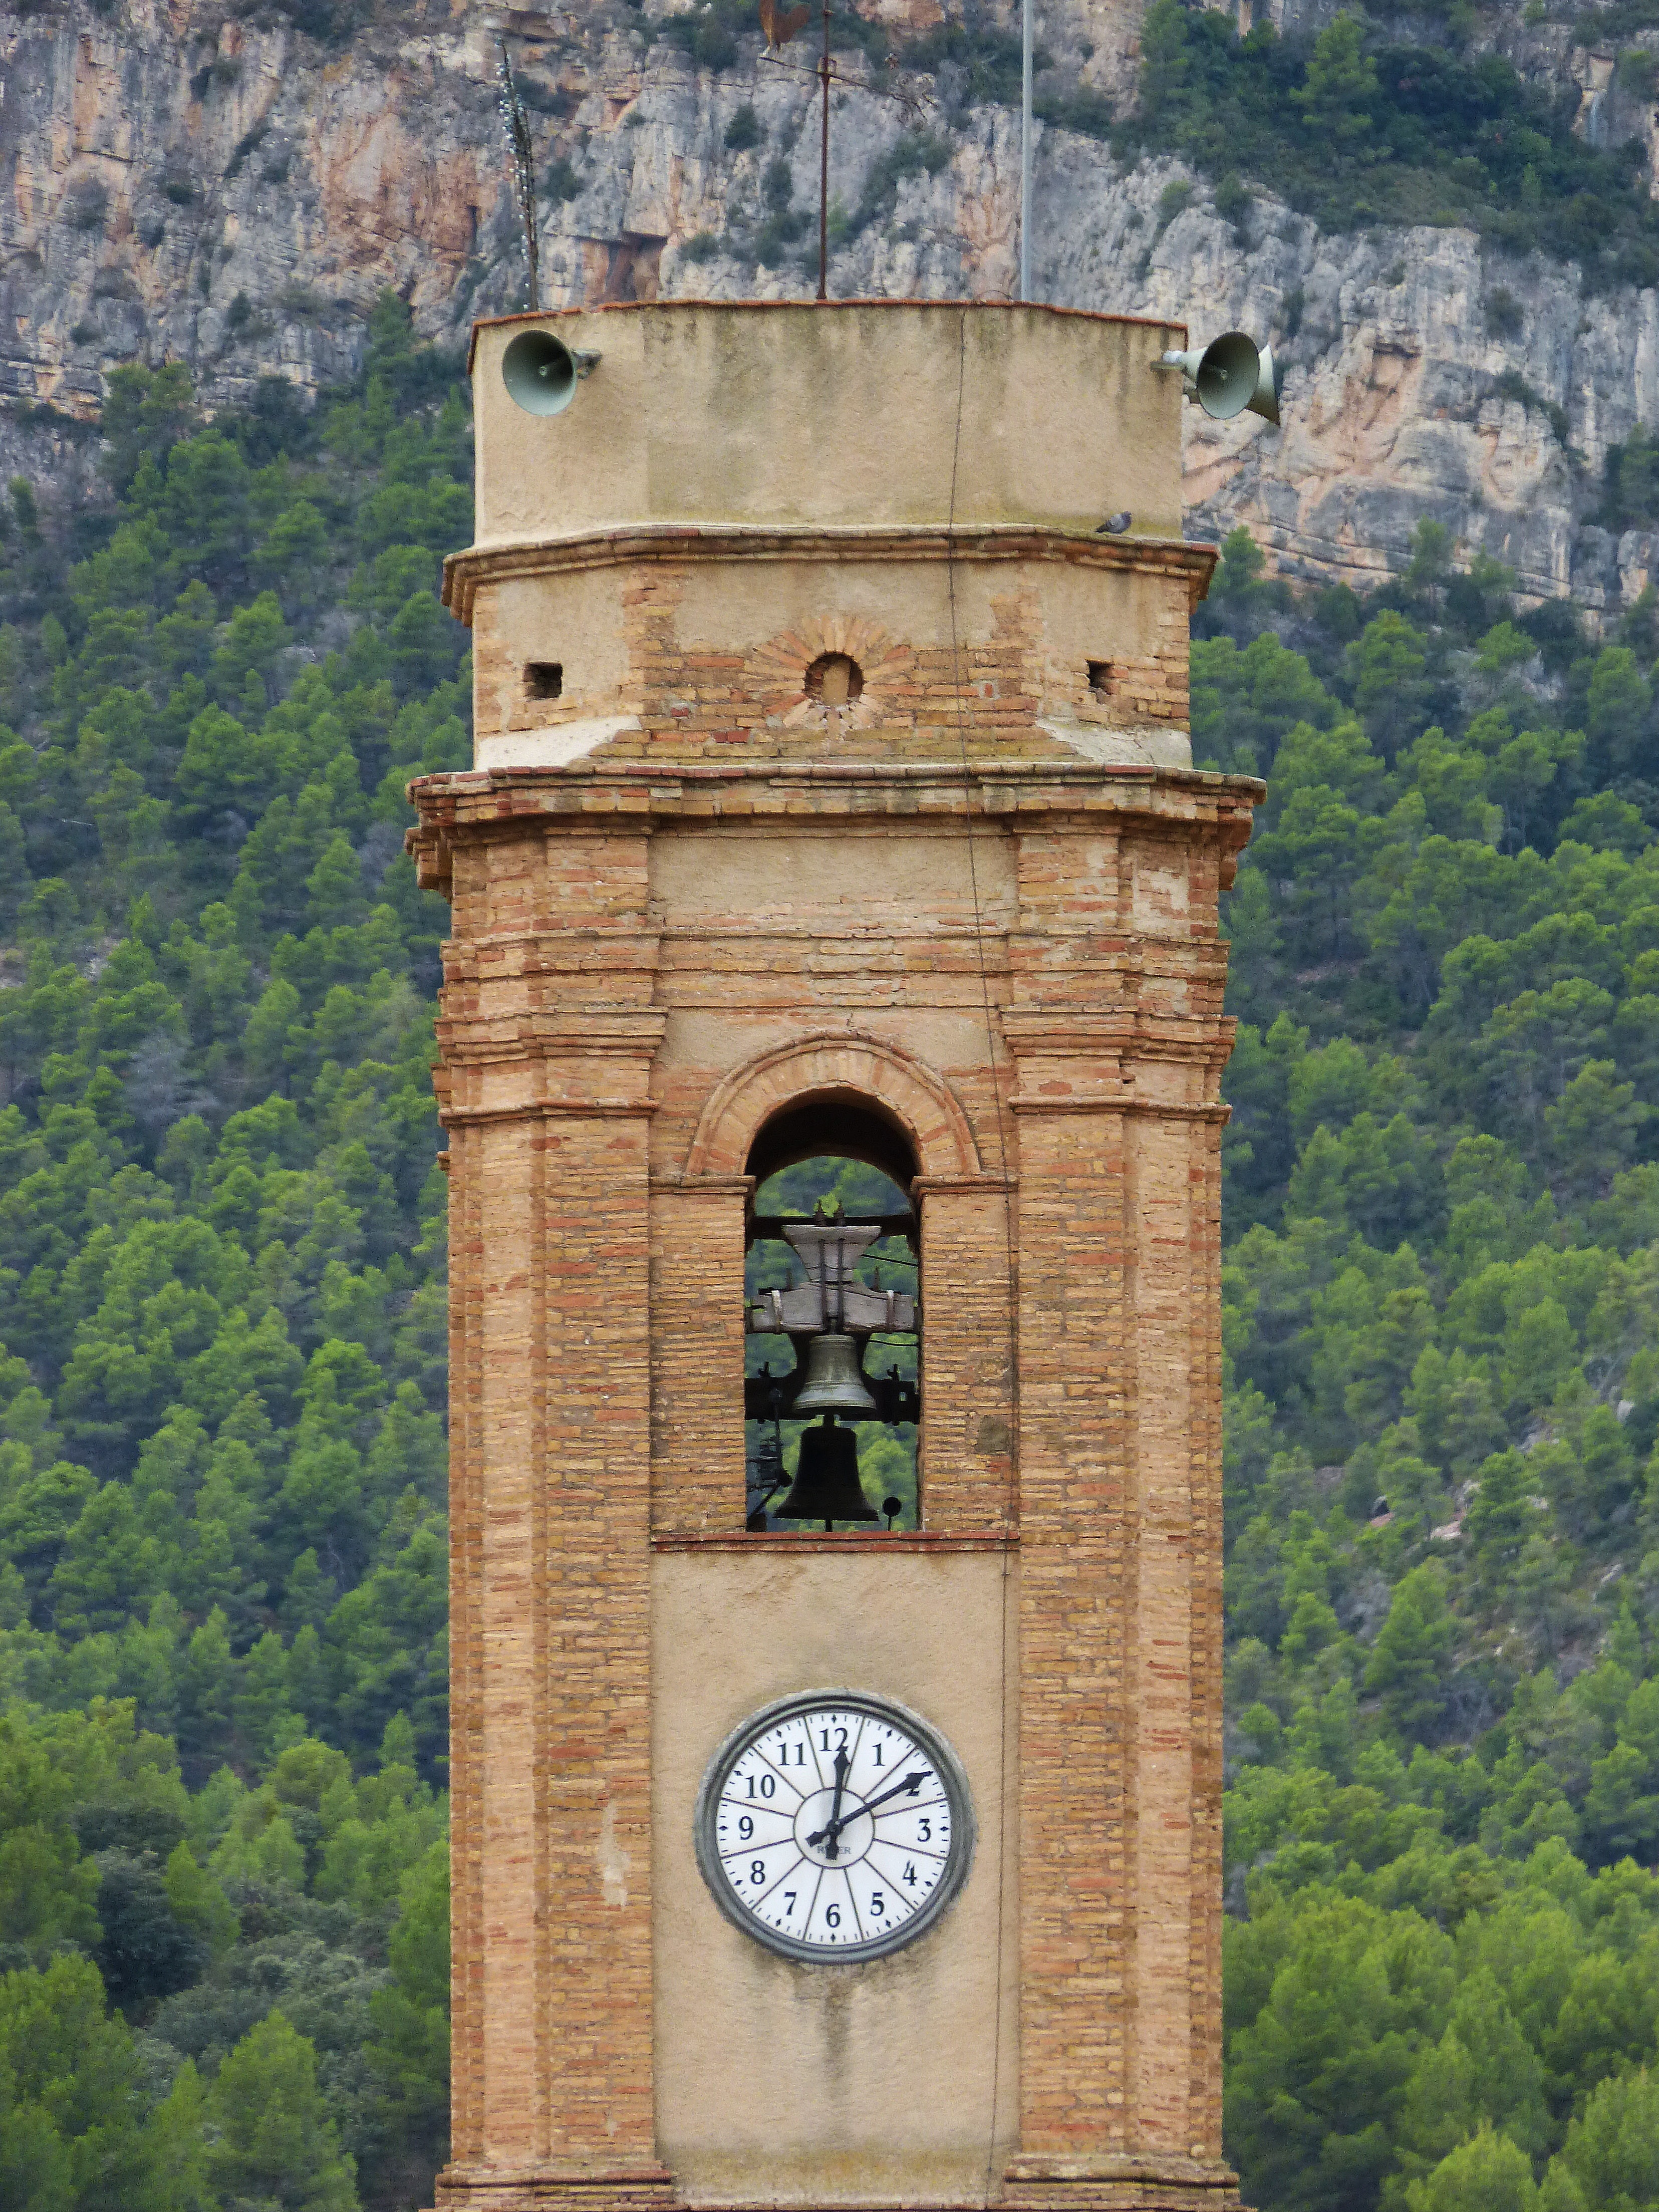
people, clock, hour, tower, landmark, chapel, clock tower, bell tower, monastery, chimes, priorat, the clock tower, campaigns